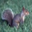
Label: squirrel